Jodie Mack

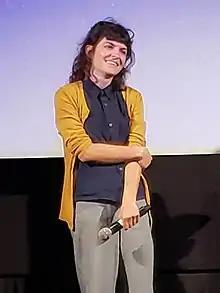
Mack, September 2018

Jodie Mack (born January 16 1983) is an English-born American experimental filmmaker and animator. Mack's works have screened at the Viennale, the New York Film Festival, the Toronto International Film Festival, and the Locarno Festival.